Alexander Holtz

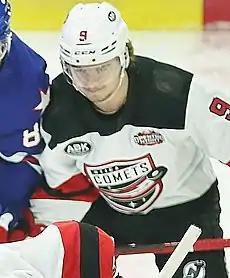
Holtz with the Utica Comets in 2021.

Holtz moved to North America permanently for the 2021–22 season. Following the conclusion of the NHL pre-season, Holtz was assigned to the AHL's Utica Comets, where he finished among the top rookie scorers, recording 26 goals and 51 points in 52 games. In one of a few brief stints with the Devils, Holtz scored his first NHL point, an assist on a goal by Pavel Zacha against the Florida Panthers on 9 November 2021.